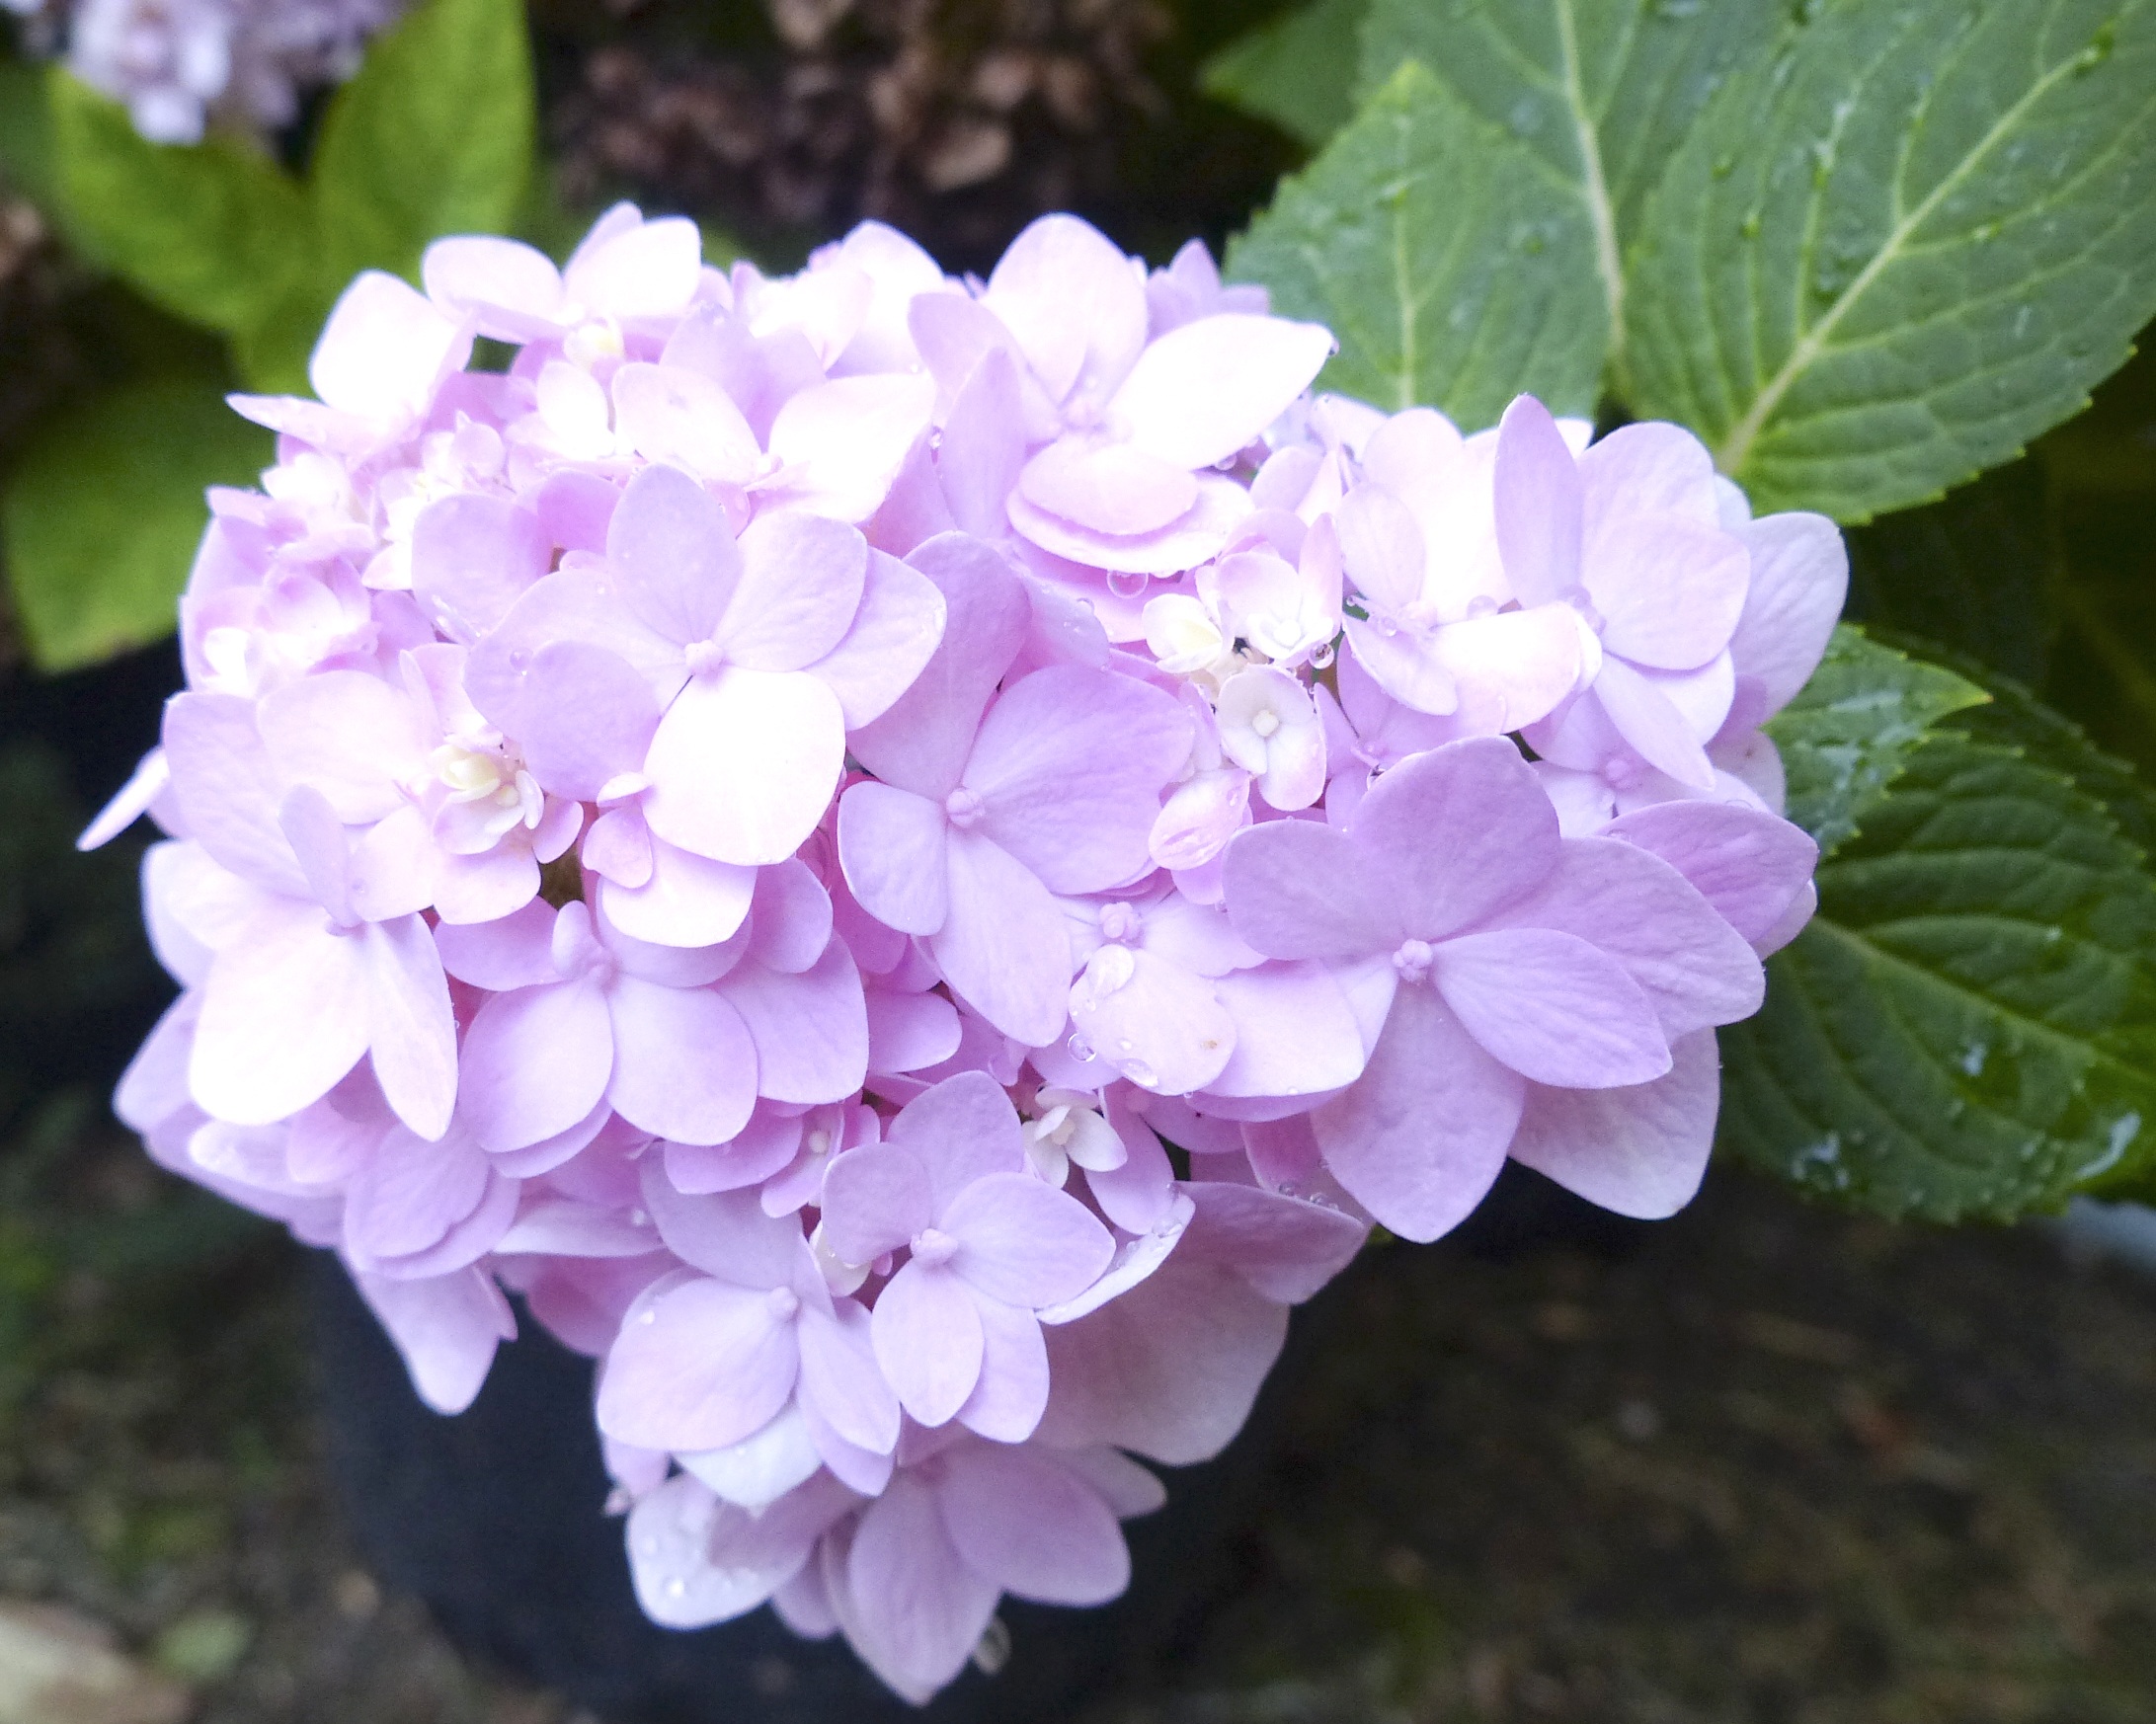
nature, plant, flower, purple, petal, botany, flora, hydrangea, plants, flowering plant, hydrangeaceae, calla lily, cornales, annual plant, land plant, hydrangea serrata